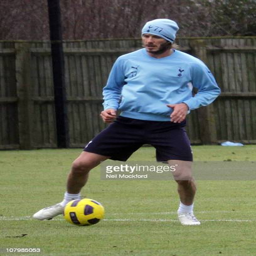
celebrity sighted training with the players